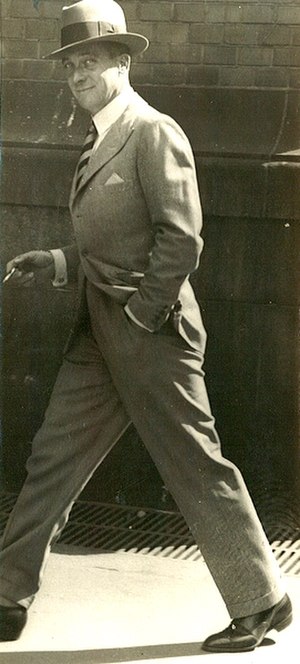
Harald Schwenzen
Harald Stammann Fries Schwenzen var en norsk skuespiller og filminstruktør. Han optrådte på Nationaltheatret og er blandt andet kendt for at have spillet roller som Don Carlos og Peer Gynt.